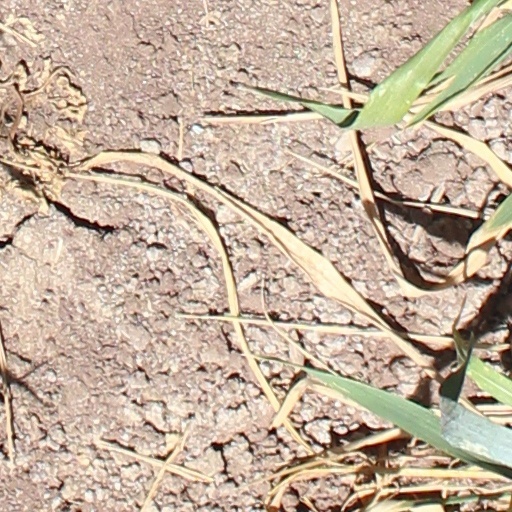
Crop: wheat